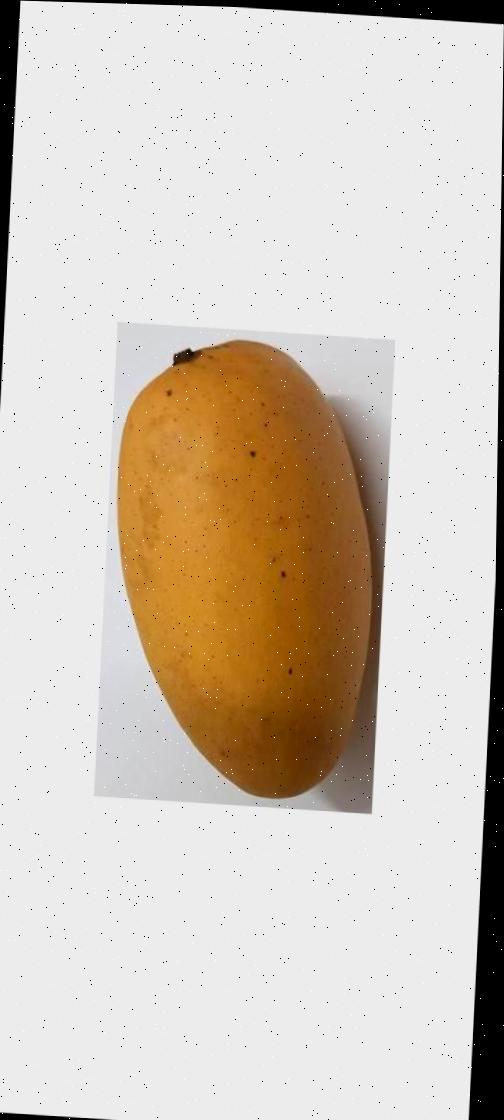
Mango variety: Katimon